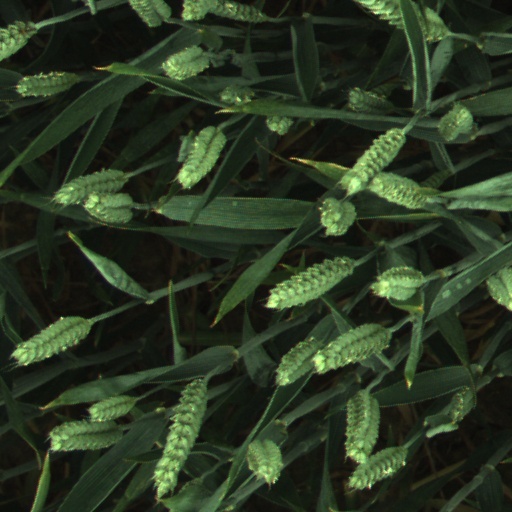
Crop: wheat